Kurt Carlsen

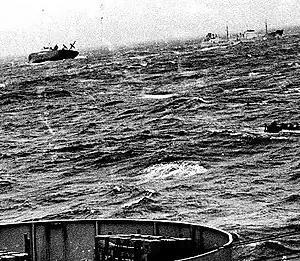
The listing "Flying Enterprise" (upper left) as seen from the USNS "General A.W. Greely" (T-AP-141), c. December 29, 1951

(Henrik) Kurt Carlsen (20 February 1914 – 7 October 1989) was a Danish-born sea-captain who became world-famous in January 1952 when he stayed on his sinking freighter, the "Flying Enterprise", for 13 days. It eventually sank less than from safe harbour at Falmouth, Cornwall in England, minutes after the Captain was forced to abandon ship. The endeavour was reported around the world, and Carlsen received a ticker-tape parade in New York City on January 17, 1952. A few months later Carlsen took command of the "Flying Enterprise II", passing up lucrative offers from Hollywood.